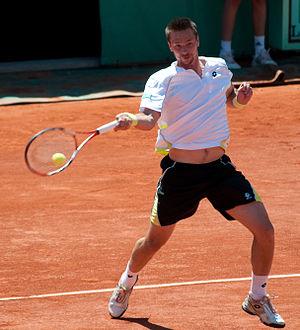
Robin Bo Carl Söderling, né le 14 août 1984 à Tibro, est un joueur de tennis suédois, professionnel de 2001 à 2015.